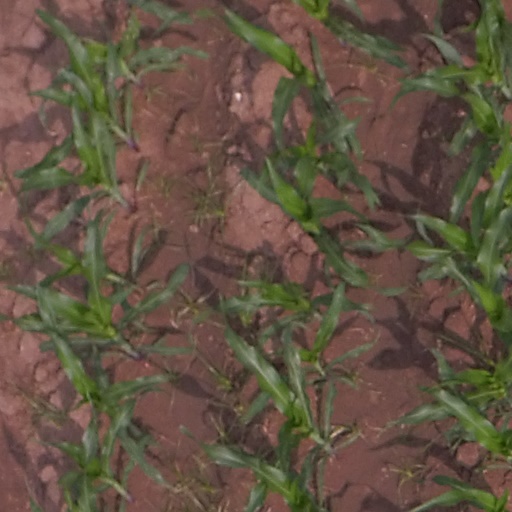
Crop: maize; corn